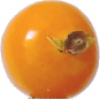
Label: physalis